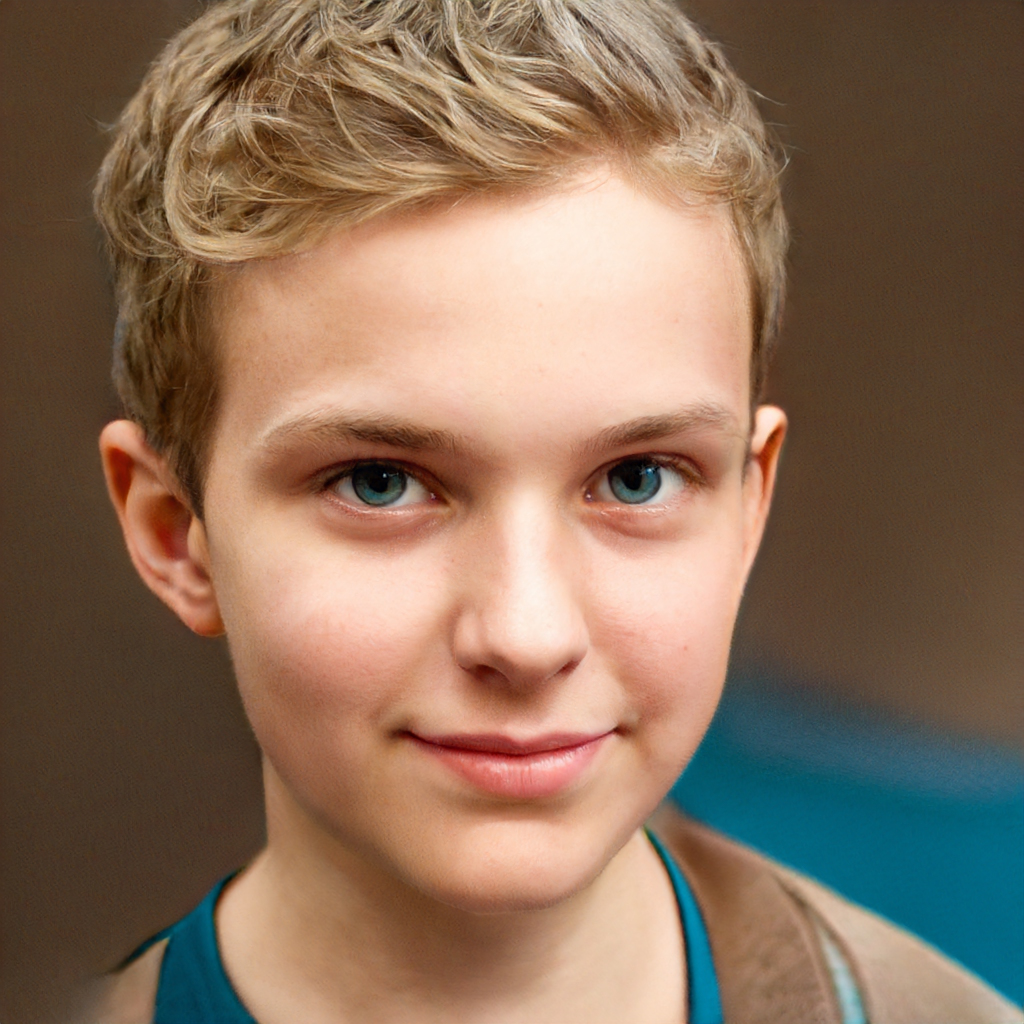
Label: Colored